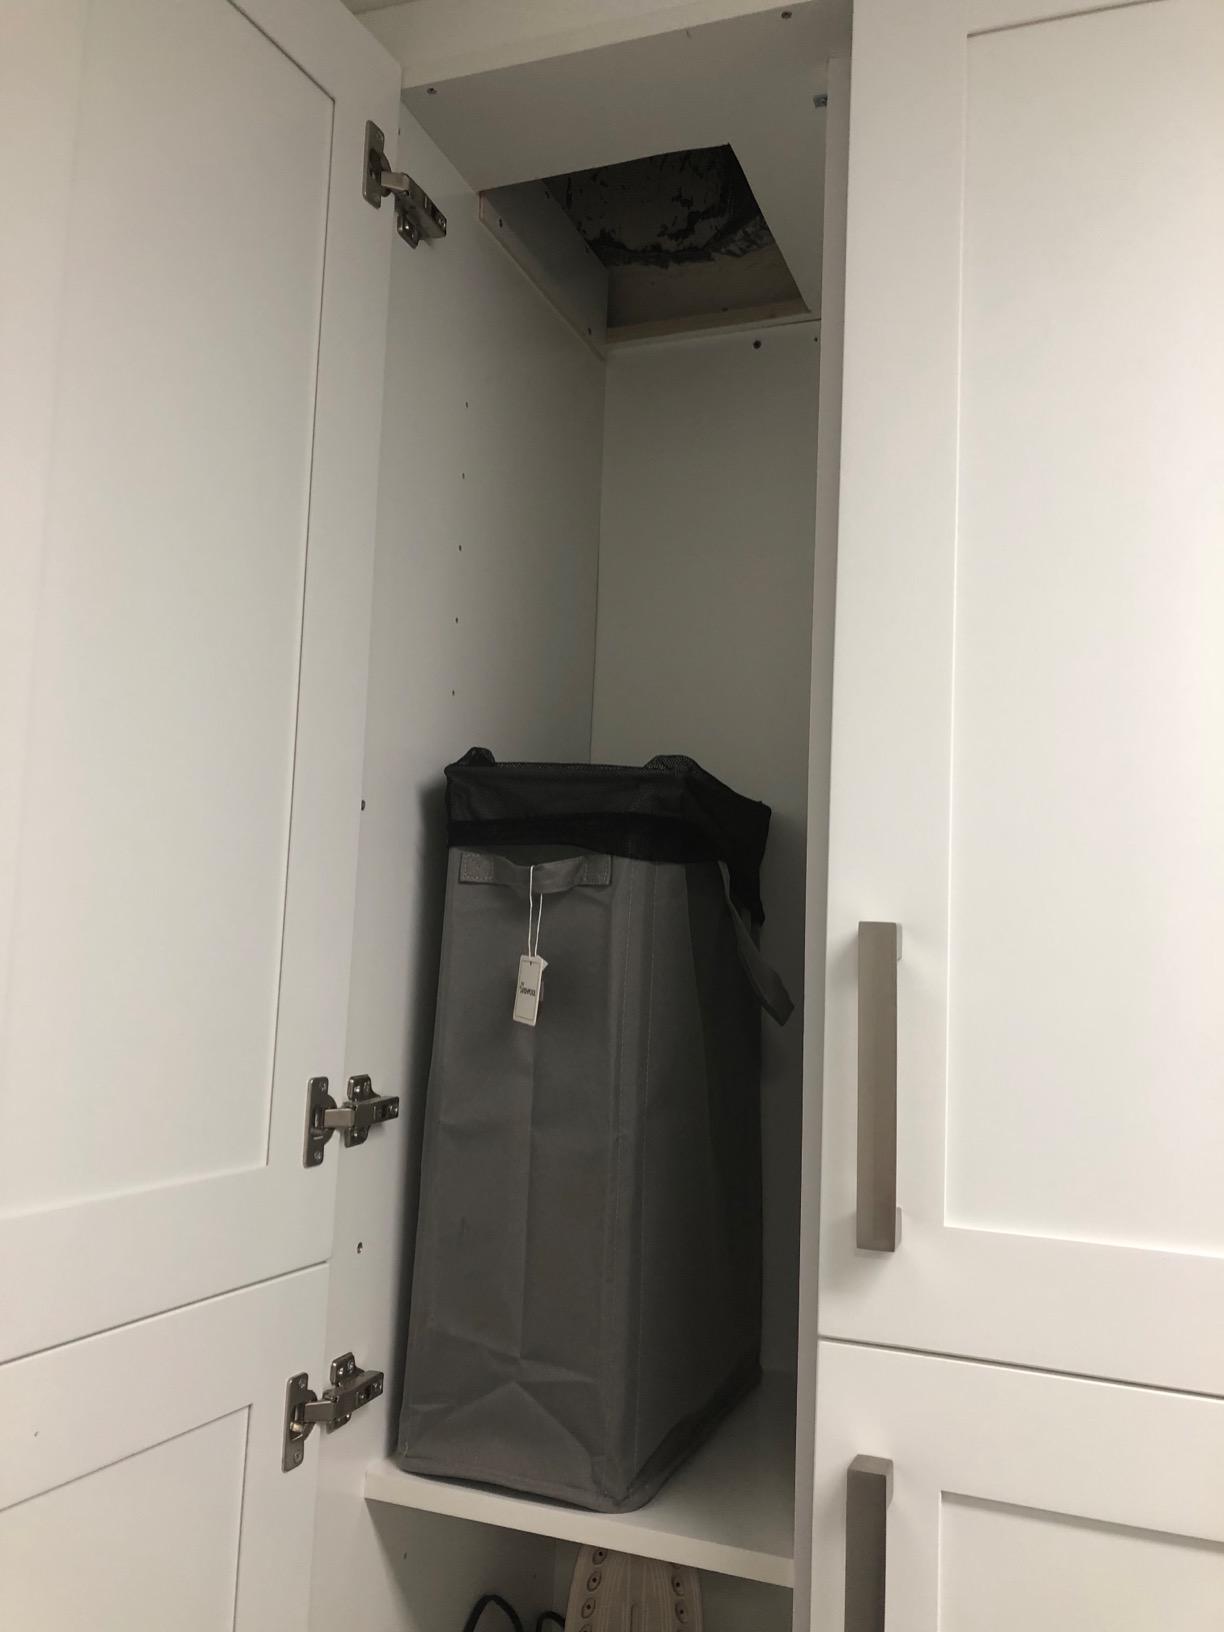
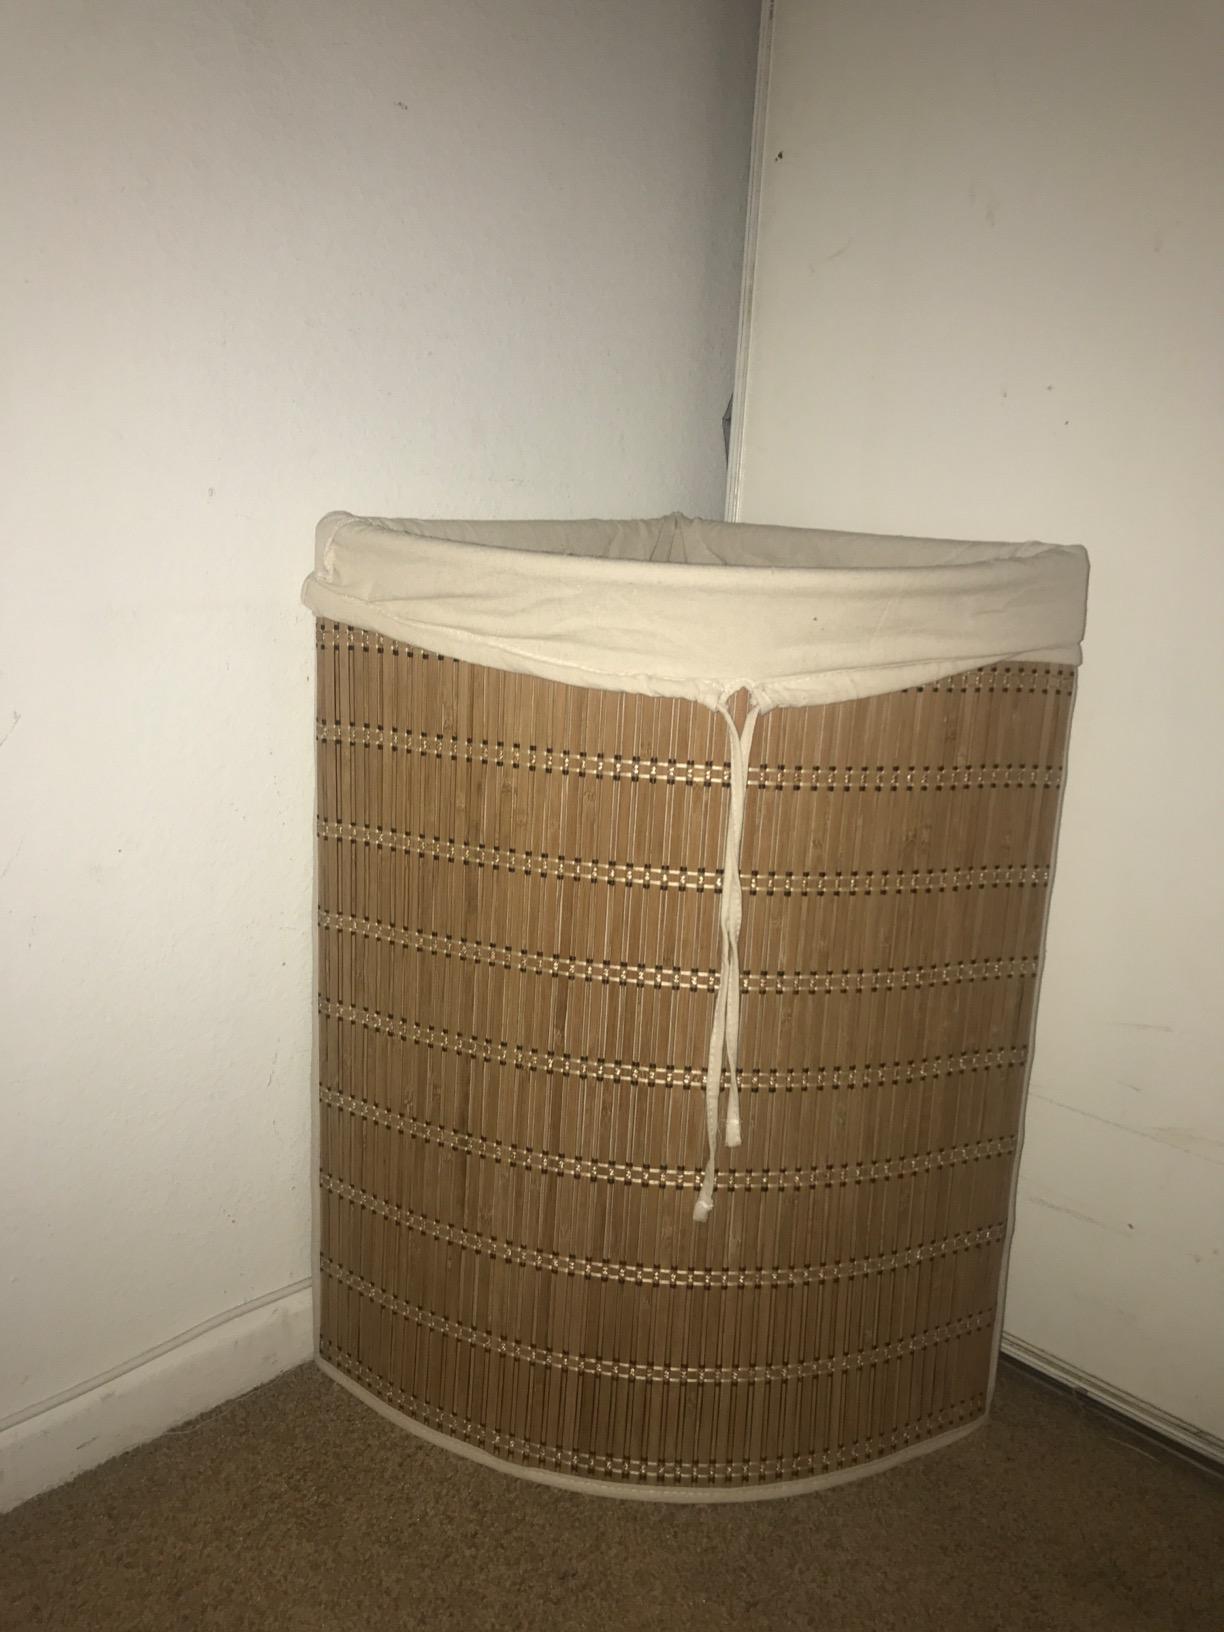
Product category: items_hamper
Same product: no